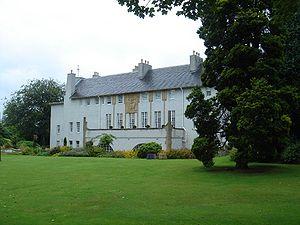
Charles Rennie Mackintosh est un architecte, concepteur et aquarelliste britannique né le 7 juin 1868 à Glasgow en Écosse et mort le 10 décembre 1928 à Londres. Il est le principal représentant de l'école de Glasgow, courant issu du mouvement Arts & Crafts, qui influencera le mouvement Modern Style, pendant anglo-saxon du style Art nouveau.